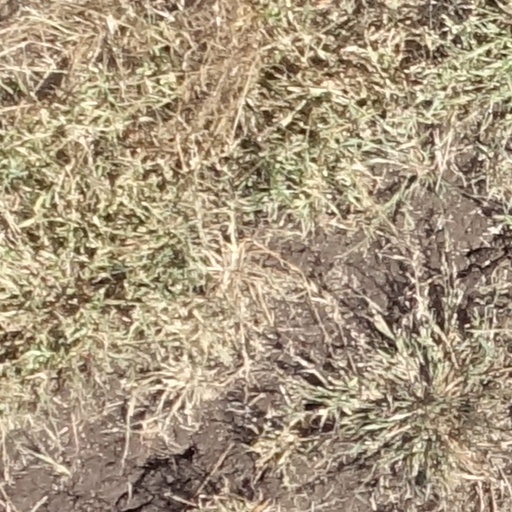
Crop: sorghum